British Hospitality Association

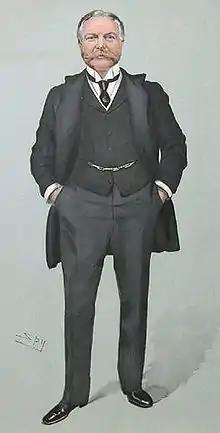
Earl of Bessborough, president of the IAHK from 1910 to 1920

BHA traces its origins back to 1885 when James Allen, of the Queen's Hotel in Leeds, tried to establish the first association for supporting and representing the hotel industry in England. In 1891/2, the Caterer magazine took the similar attempt. However, those tries remained unsuccessful due to lack of support and interest.